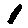
Label: 1